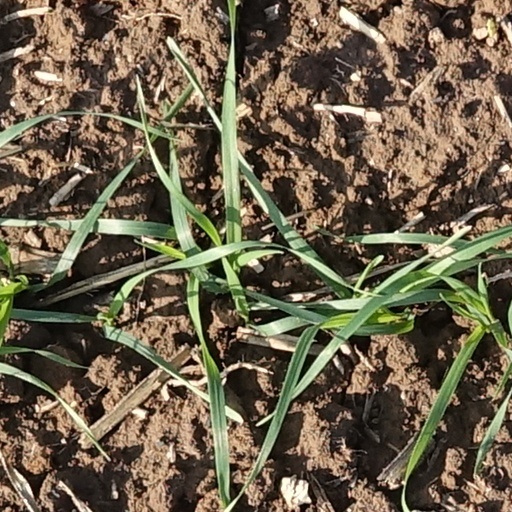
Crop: wheat